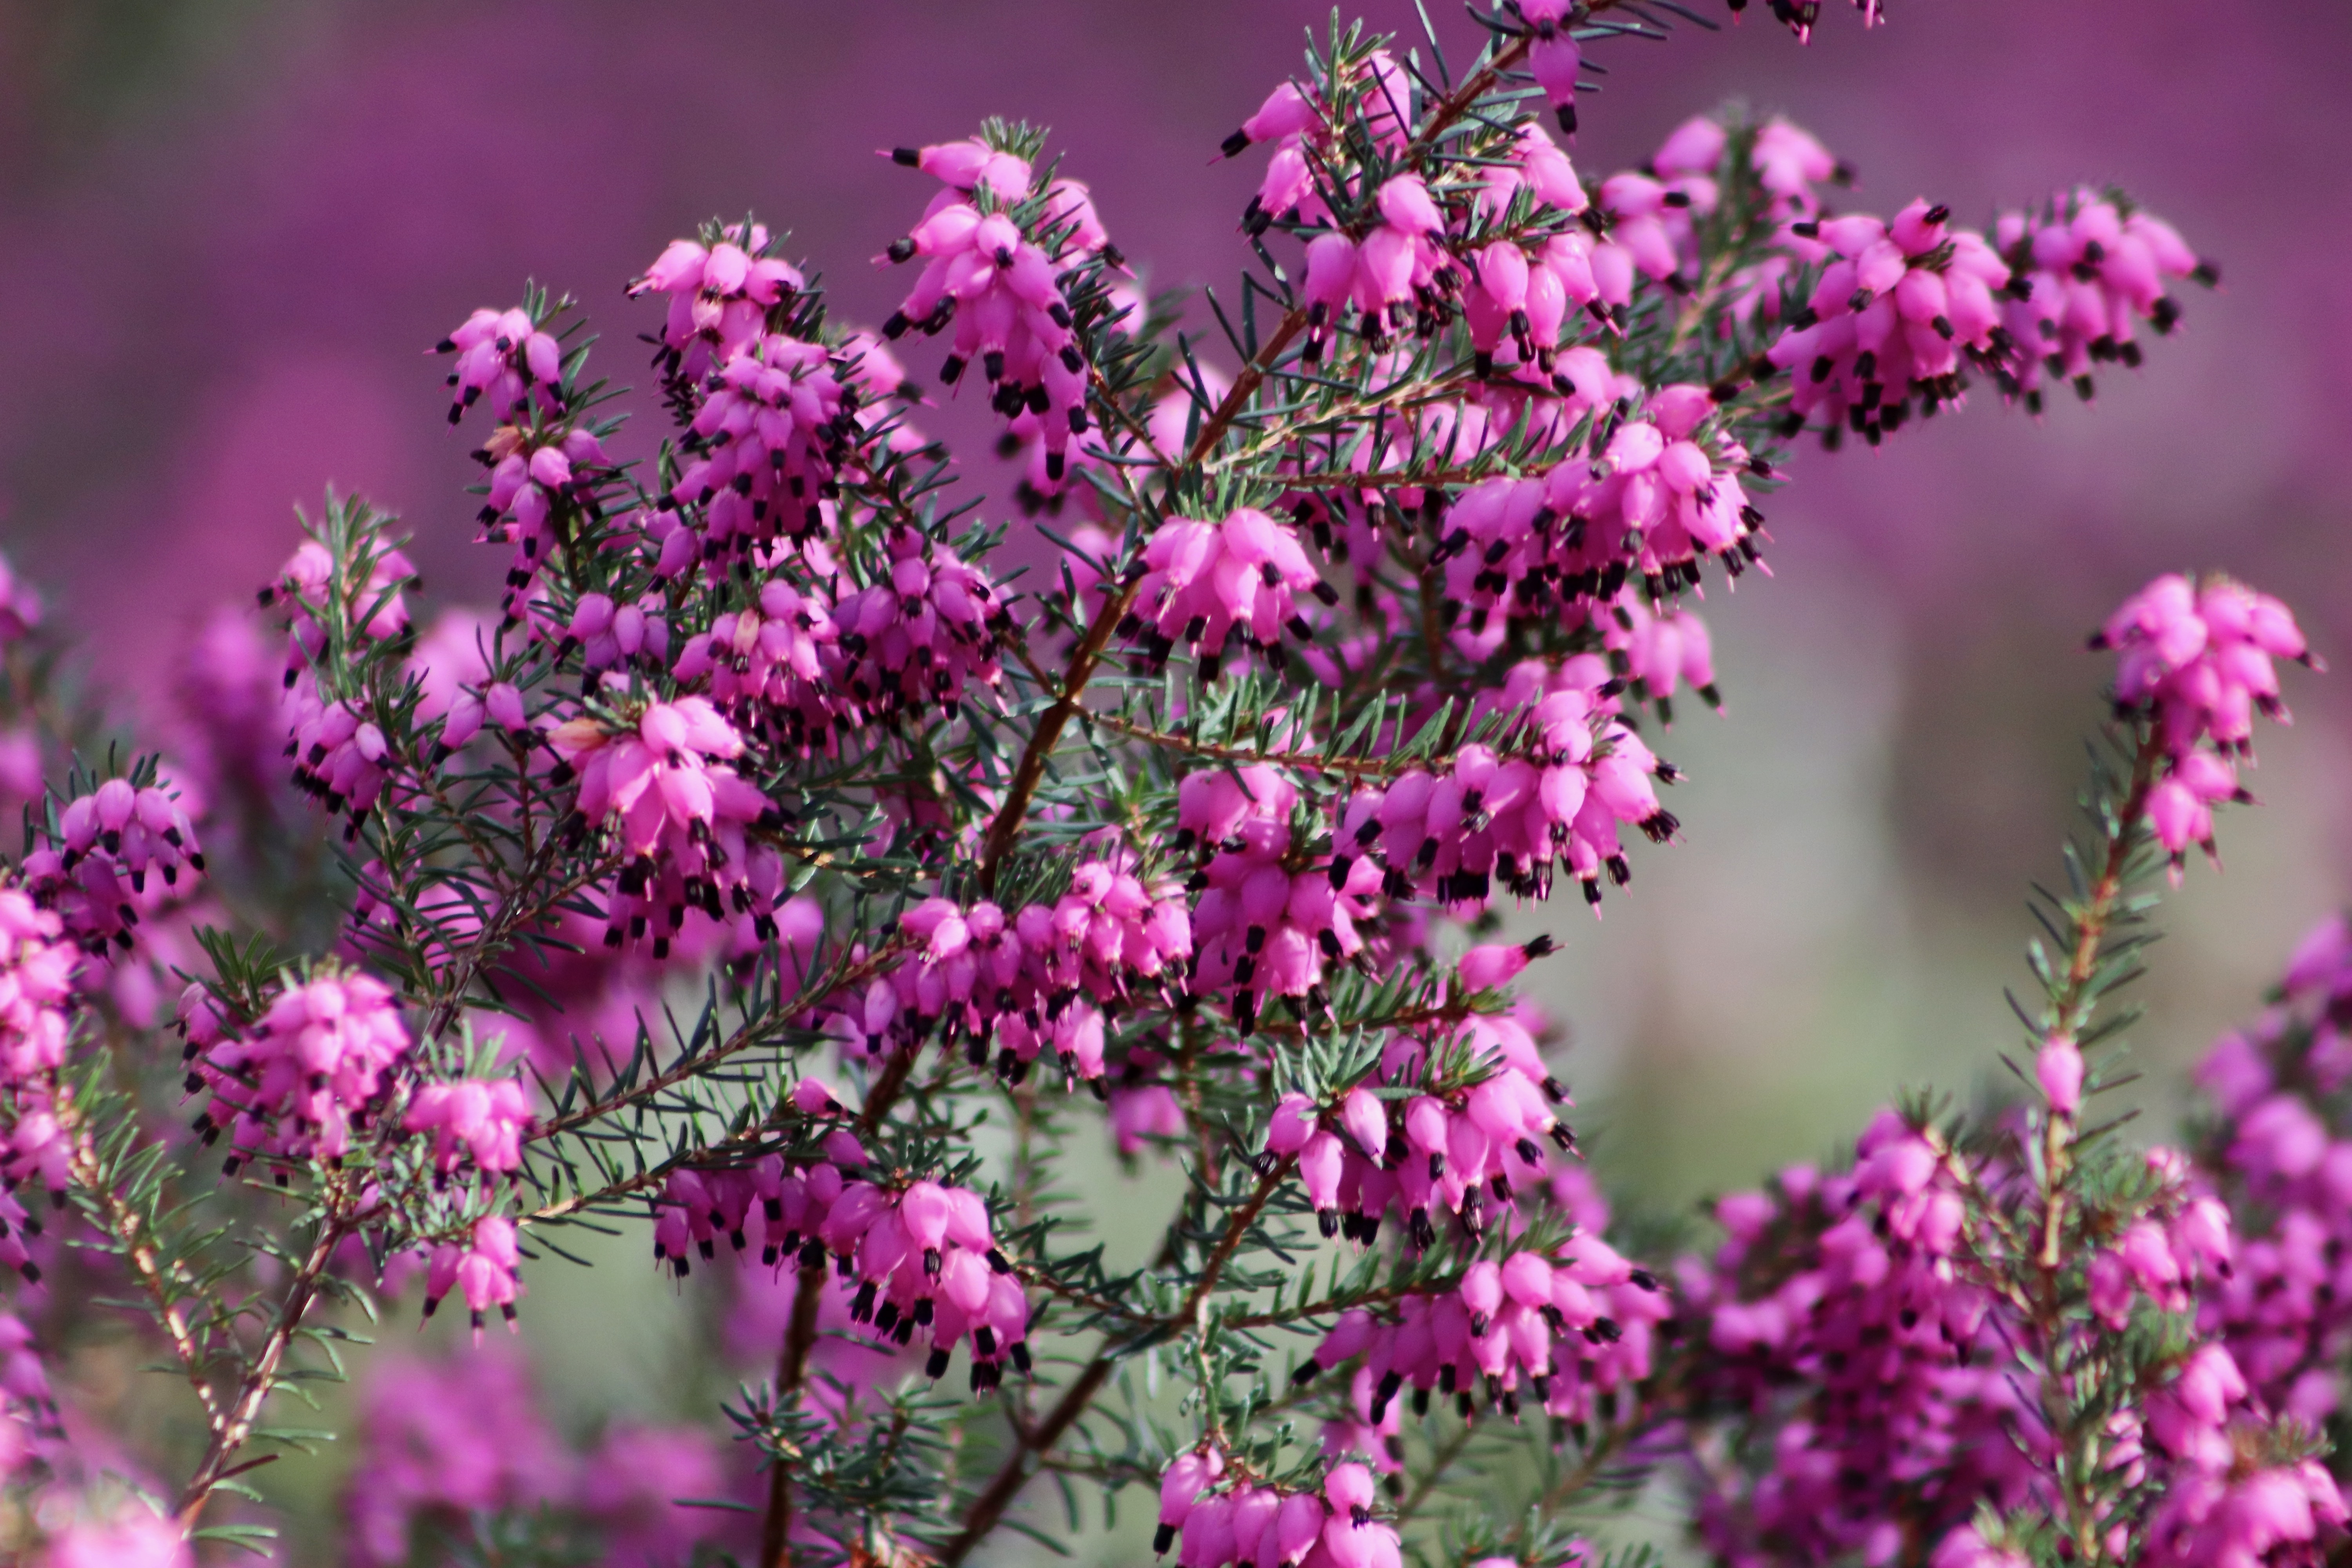
flower, petal, branch, plant, twig, tree, pink, flowering plant, shrub, magenta, blossom, annual plant, subshrub, wildflower, plant stem, art, pink family, malus, herbaceous plant, buddleia